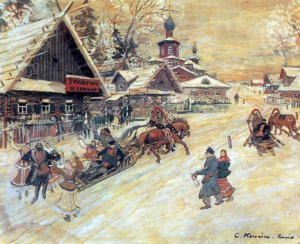
Konstantin Alekseïevitch Korovine, dit en français Constantin Korovine ou Constant Korovine, né à Moscou le 23 novembre 1861 et mort à Paris le 11 septembre 1939, est un peintre post-impressionniste et décorateur de théâtre russe.